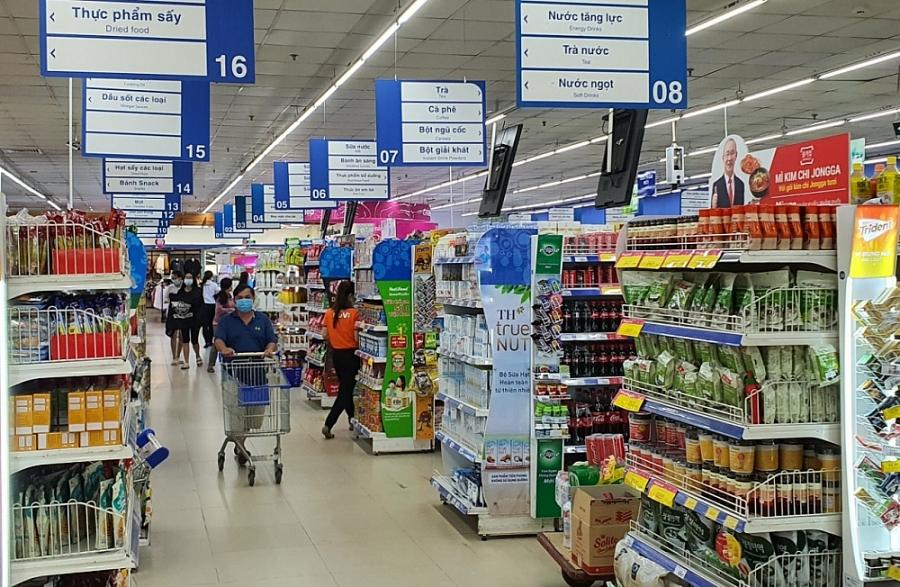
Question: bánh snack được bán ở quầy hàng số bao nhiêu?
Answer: số 14